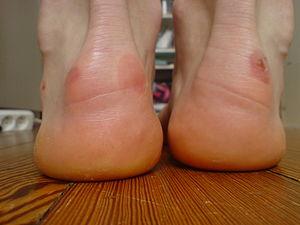
Photo exposant les lésions aux pieds suite à une marche d'une vingtaine de kilomètres avec des rangers pas encore formées aux pieds.
Les rangers ou bottes de combat sont des chaussures montantes, qui soutiennent les chevilles grâce à un système de guêtron fermé par une ou deux boucles à ardillon. Elles sont utilisées principalement par les militaires. Dans l'armée française, l'appellation administrative est « Brodequin de Marche à Jambières Attenantes ». En argot français, ces bottes sont aussi appelées « rangeots »